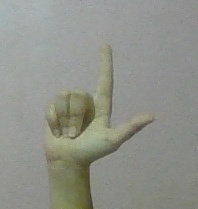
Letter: laam